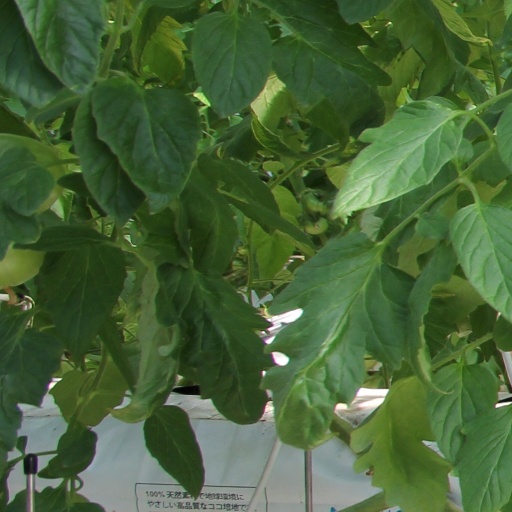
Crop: tomato